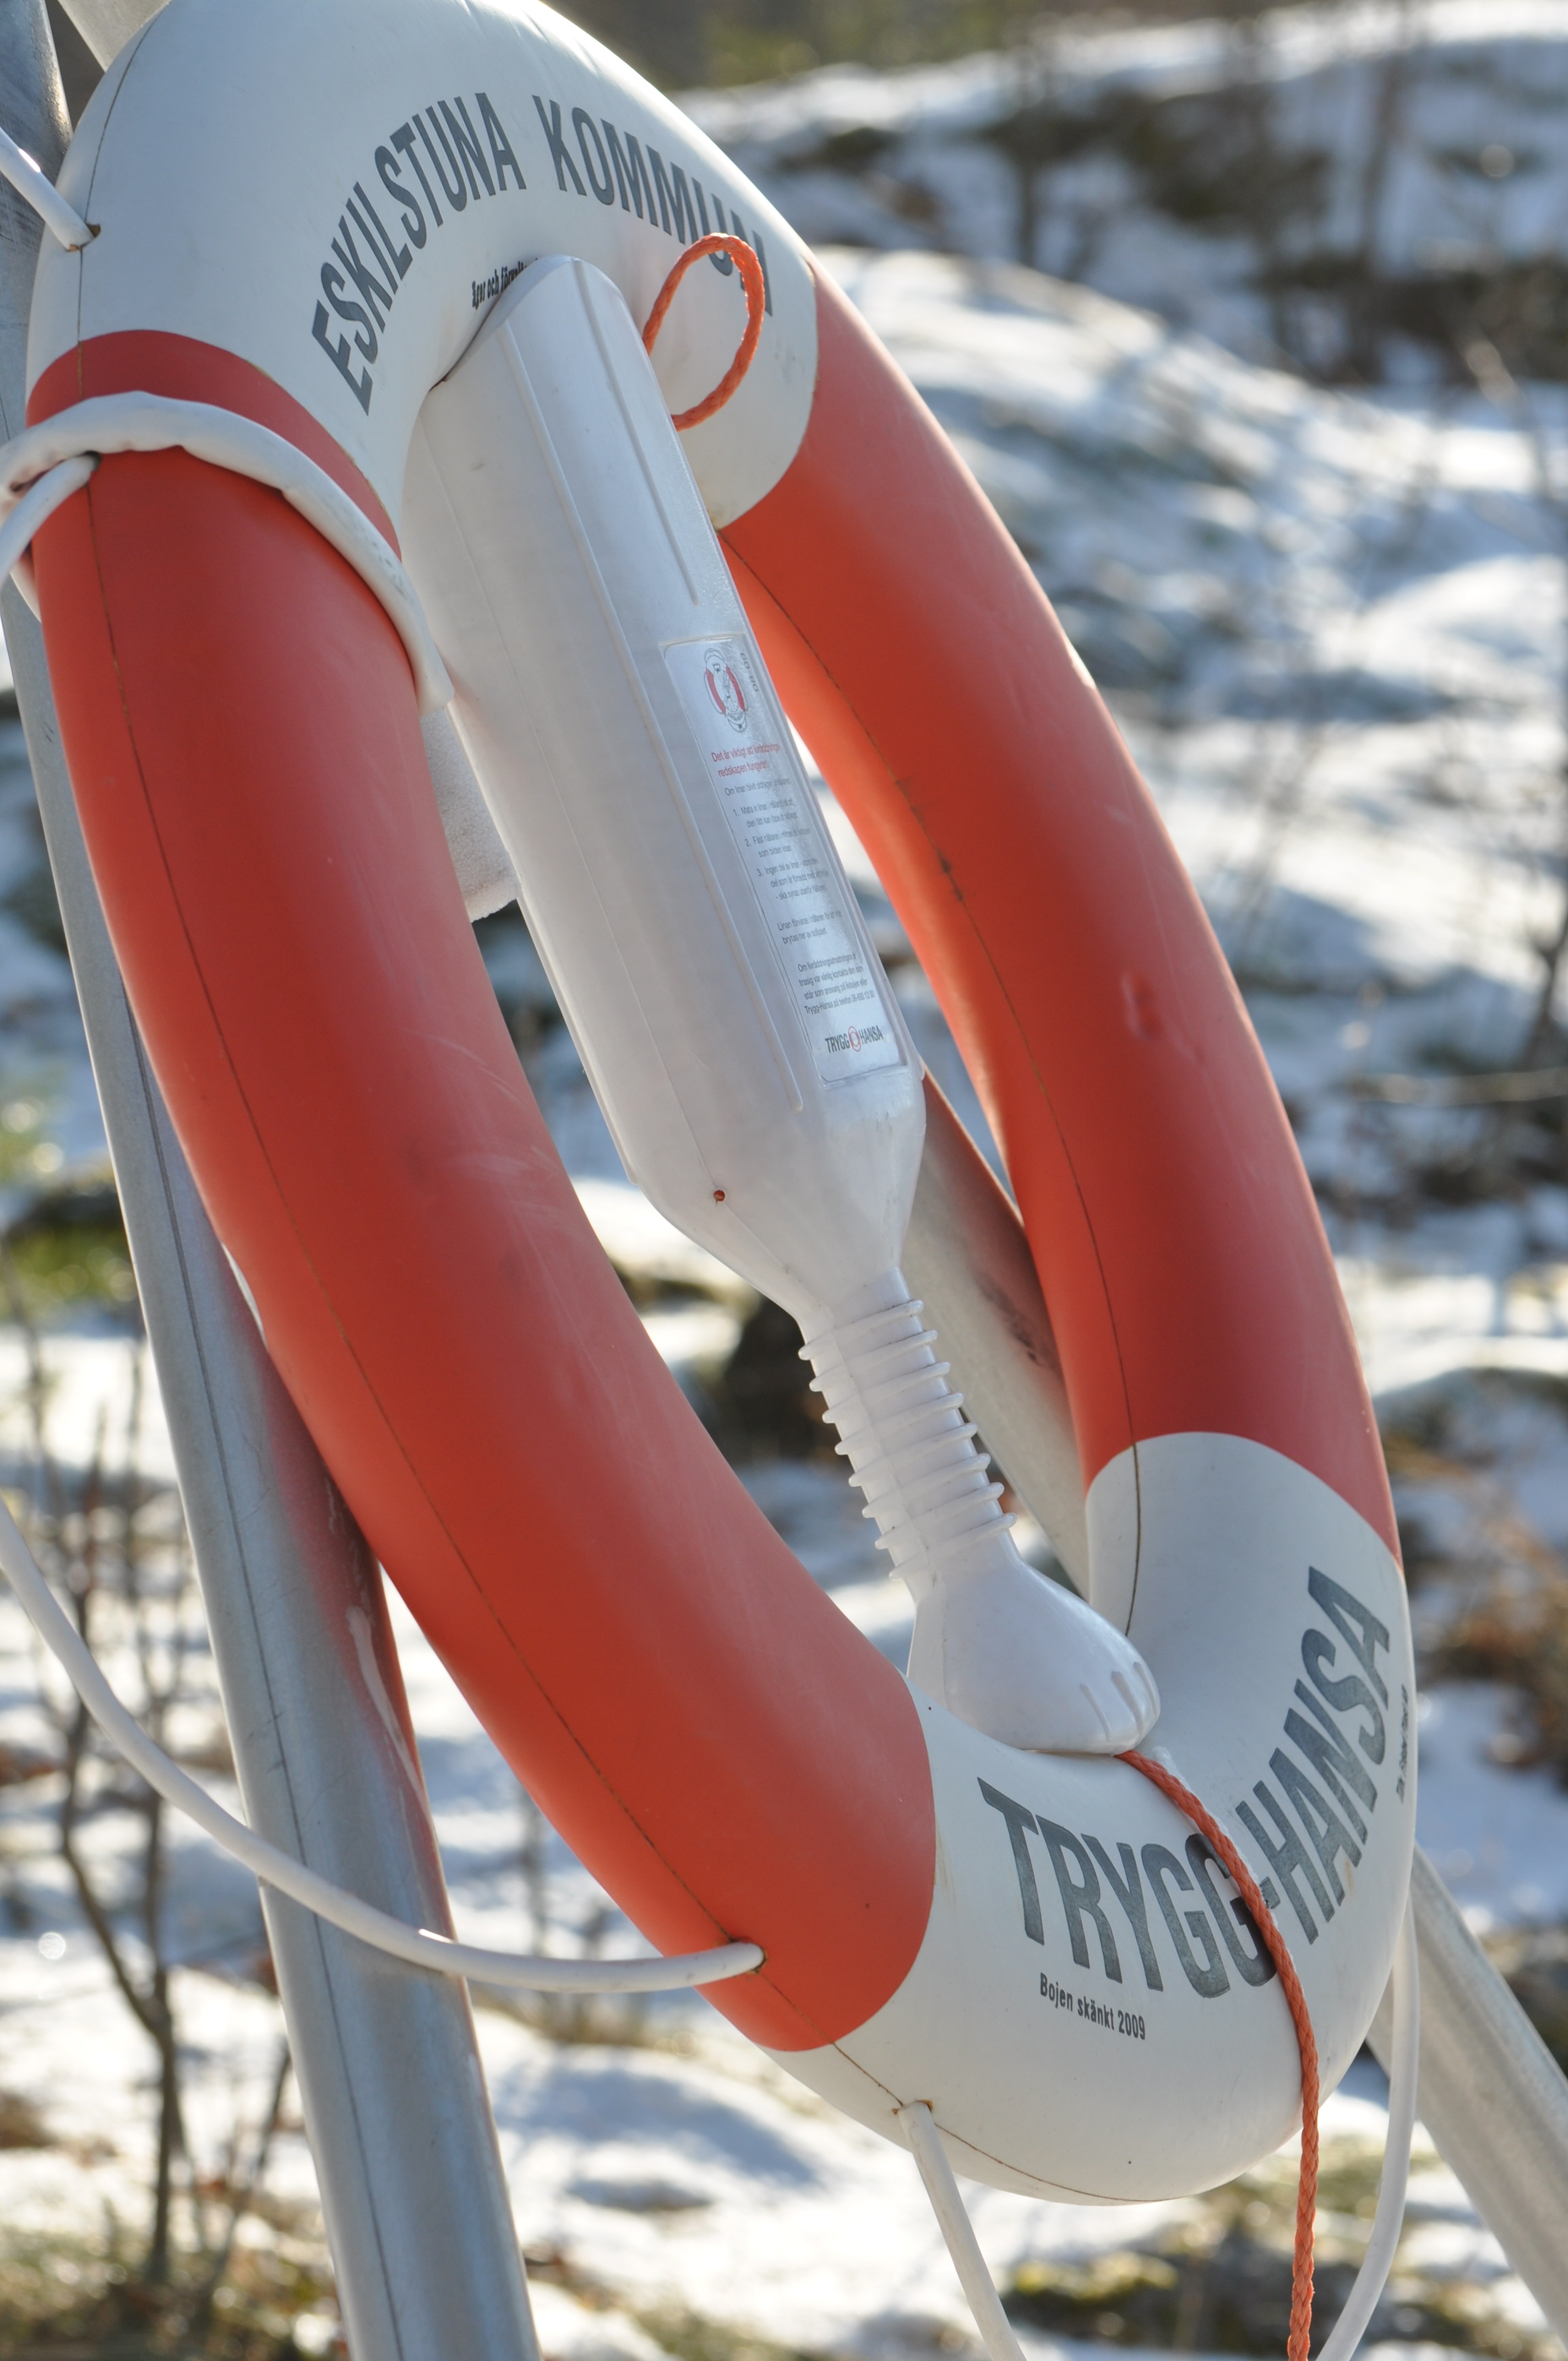
beach, boat, wheel, red, vehicle, color, surfboard, blue, buoy, boating, rescue, lifebuoy, surfing equipment and supplies